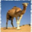
Label: camel